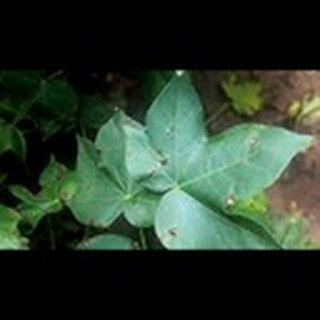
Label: cotton_target_spot